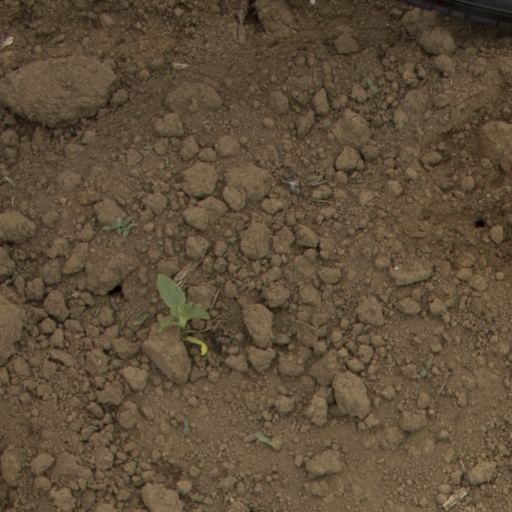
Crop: Jerusalem artichoke